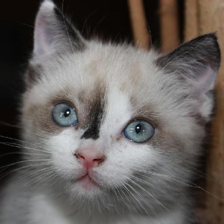
Label: animals